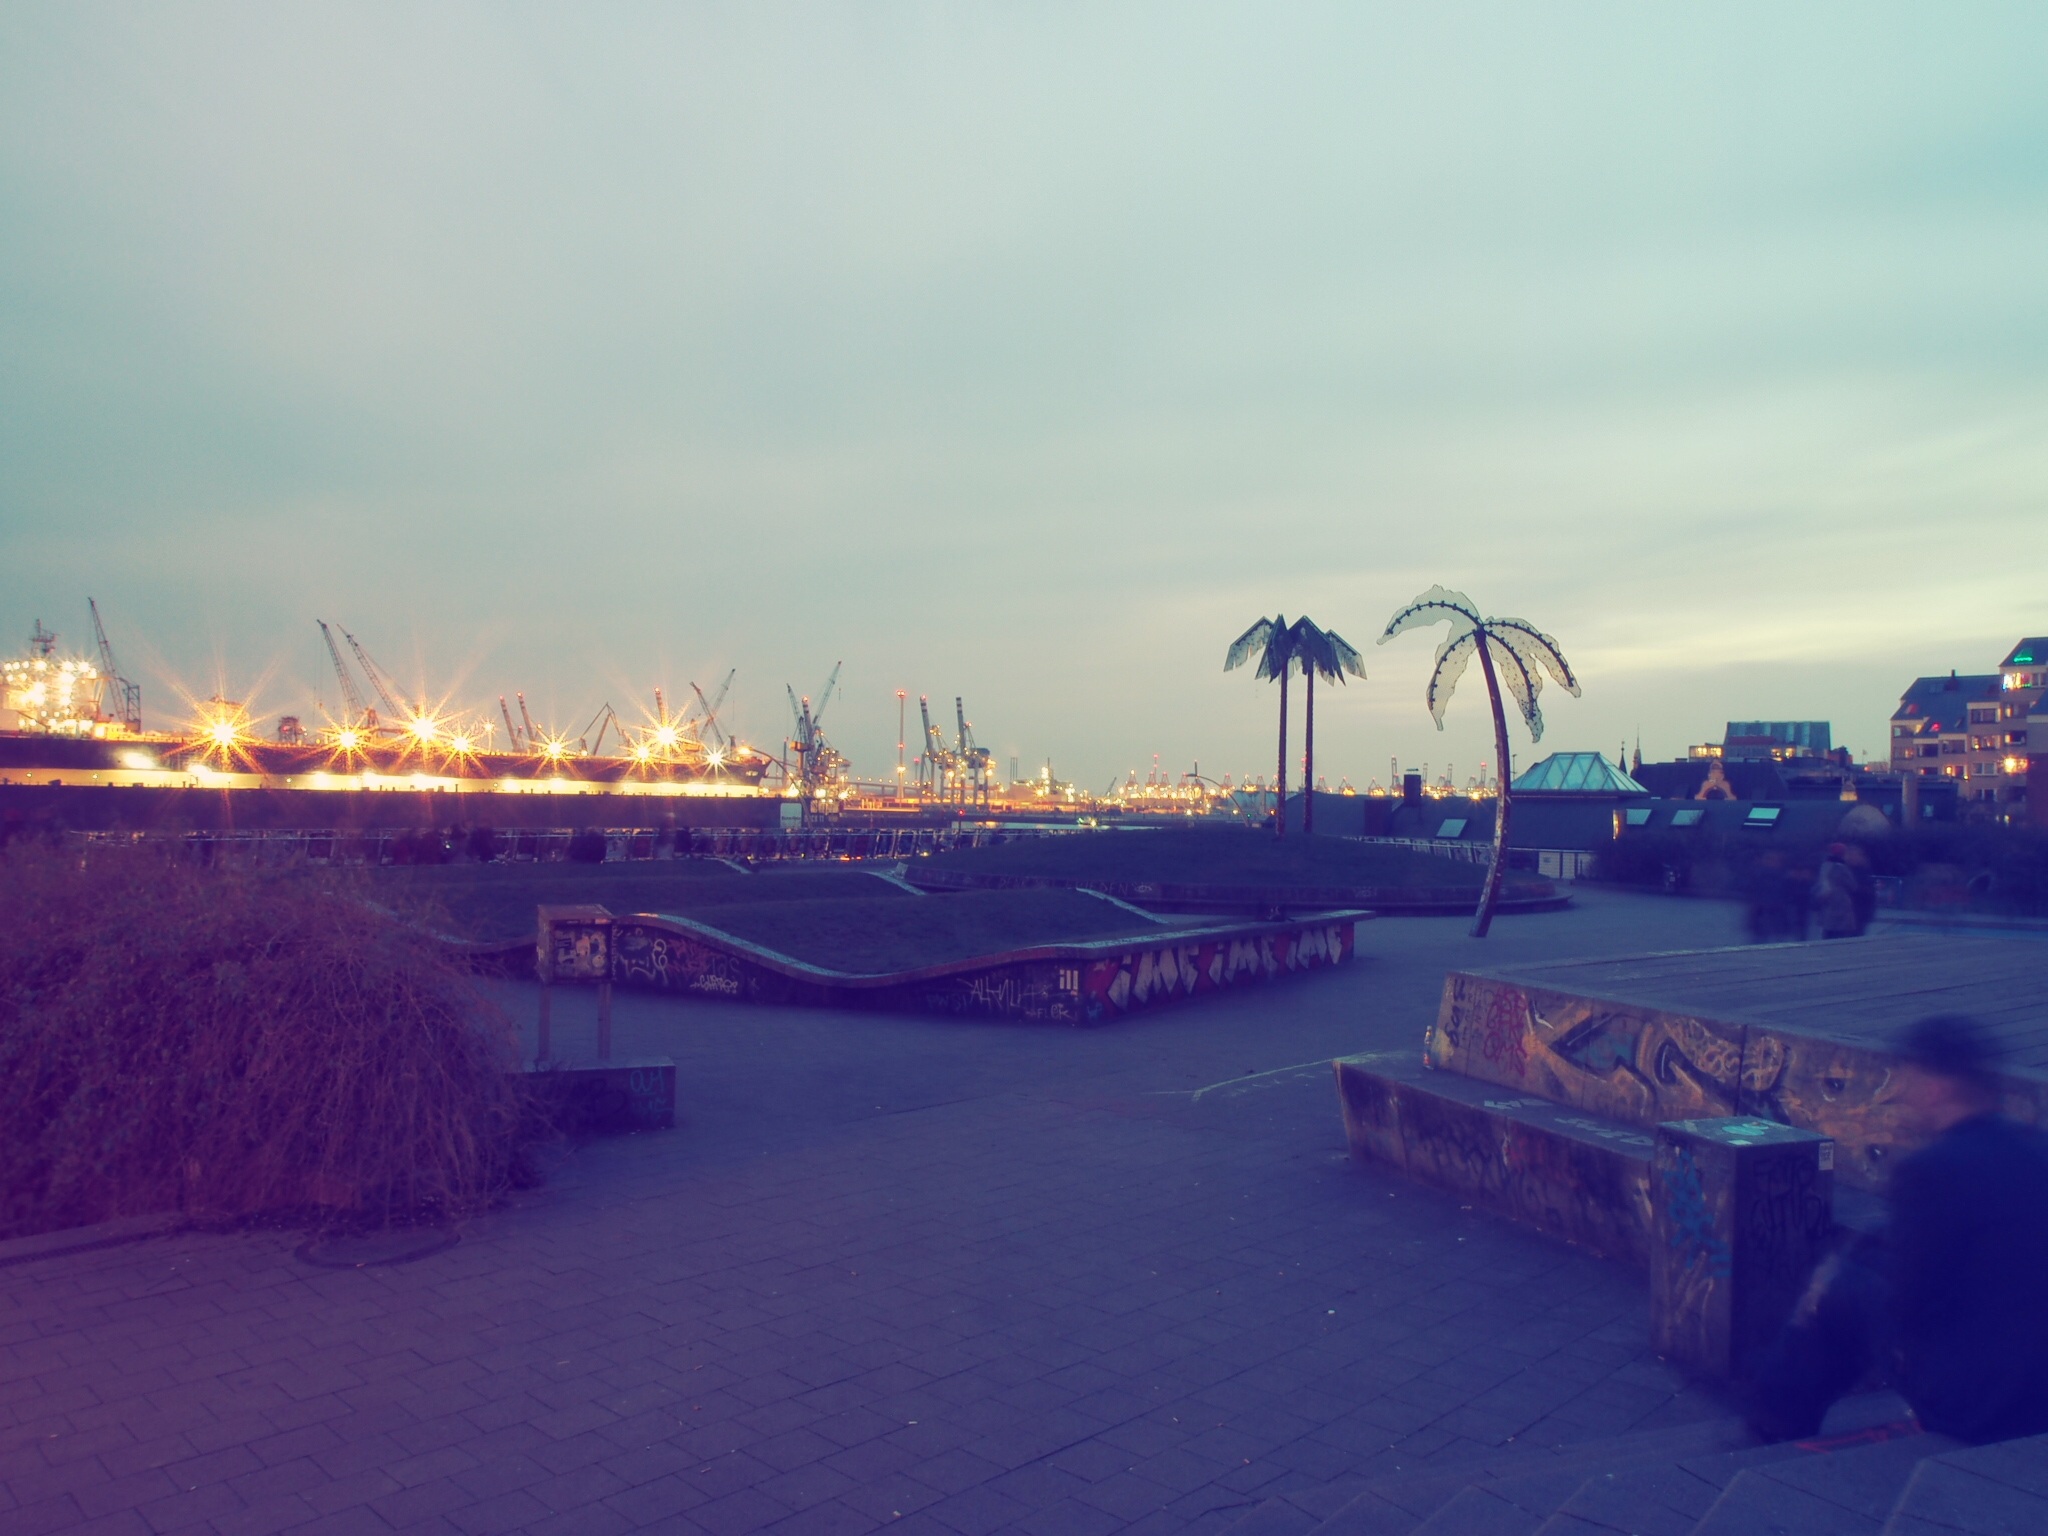
sea, snow, winter, cloud, sky, sunrise, sunset, night, morning, dawn, cityscape, dusk, evening, reflection, weather, atmosphere of earth